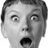
Emotion: surprise